Kolton Kohl

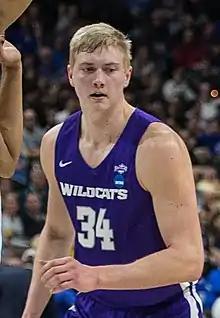
Kohl with Abilene Christian in 2019

Kolton Alan Kohl (born May 6, 1998) is an American basketball player. He played college basketball for the Abilene Christian Wildcats.